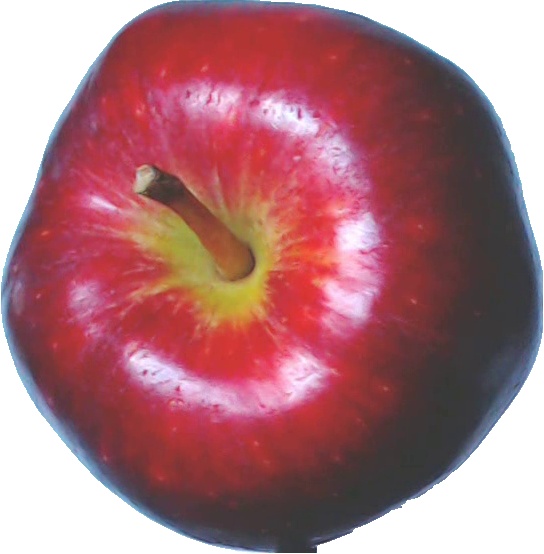
Label: apple_red_delicios_1